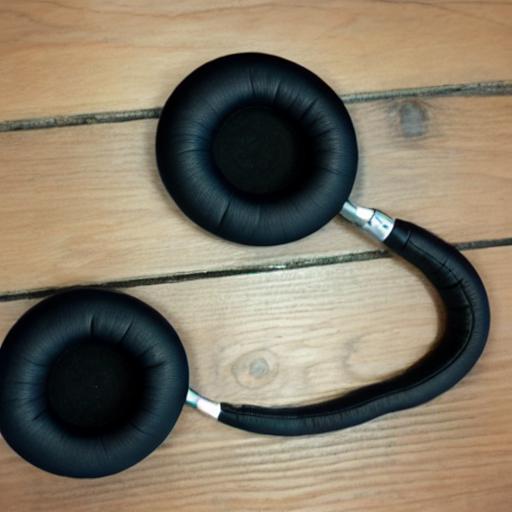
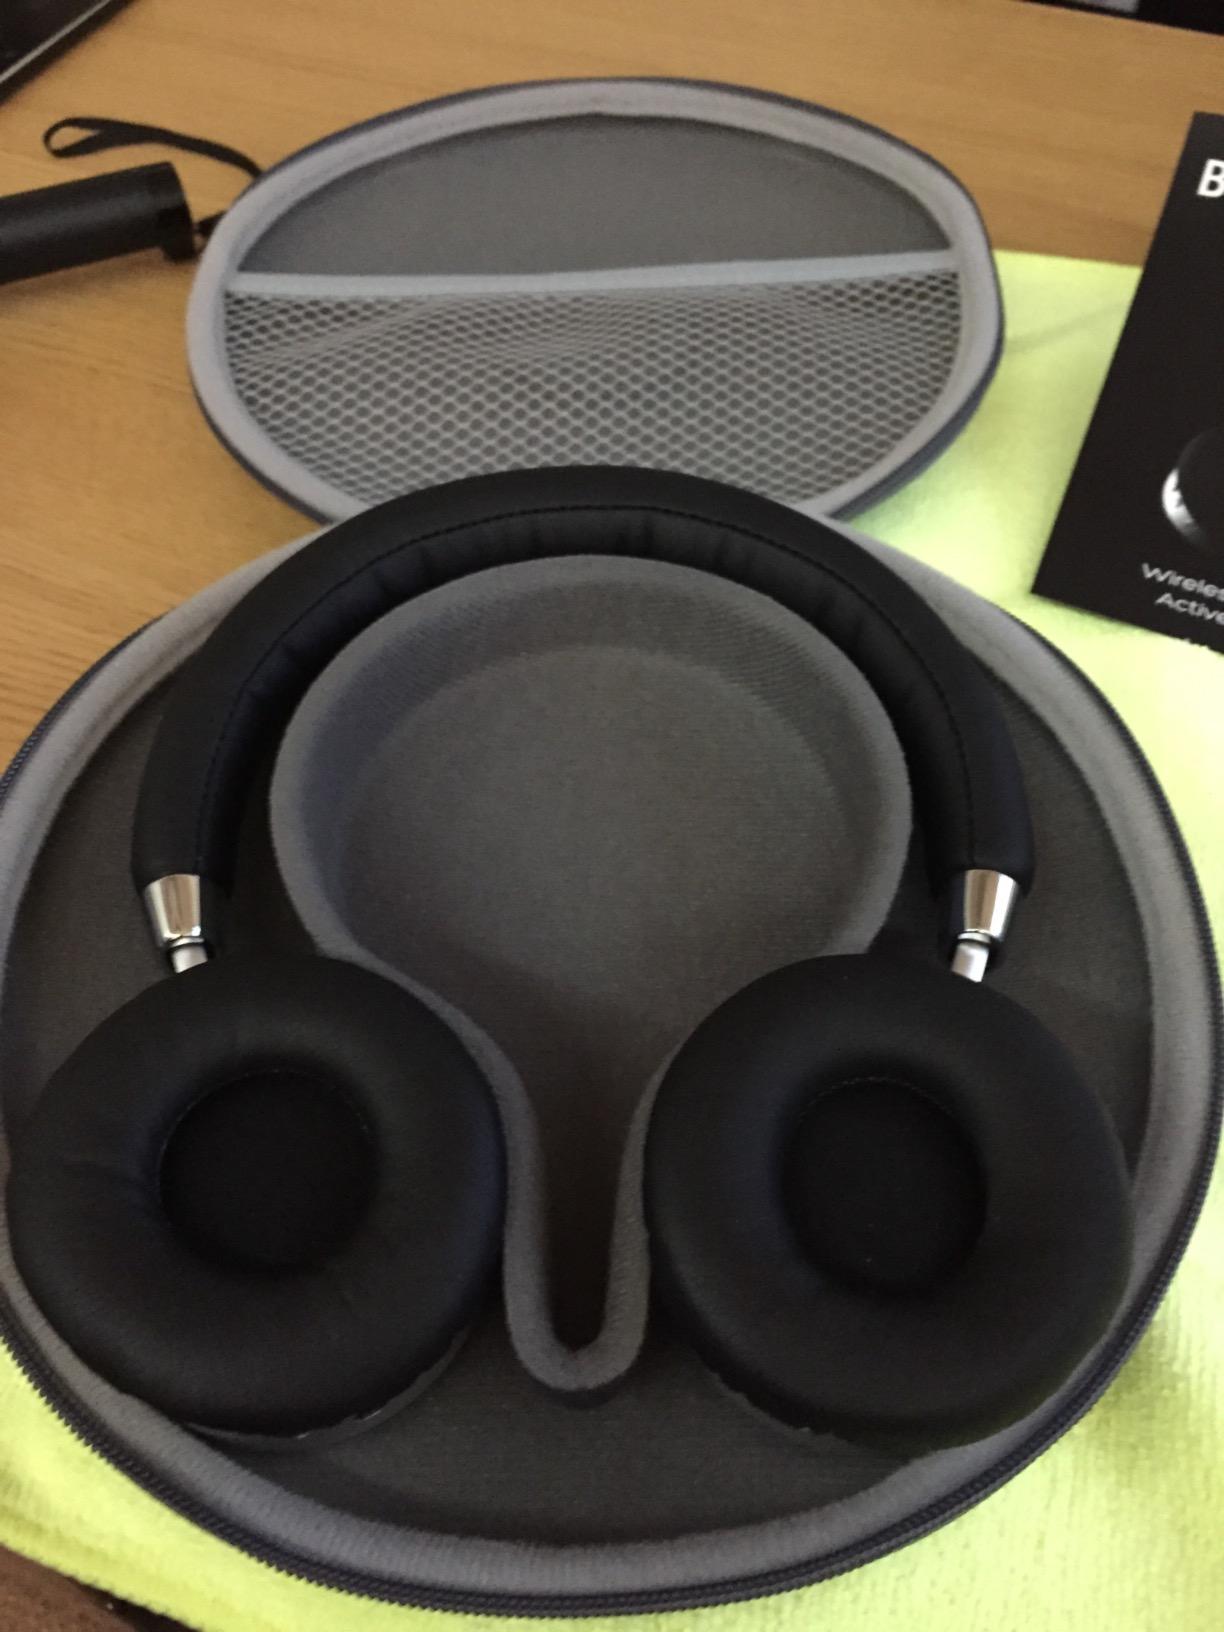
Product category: headphones
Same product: no